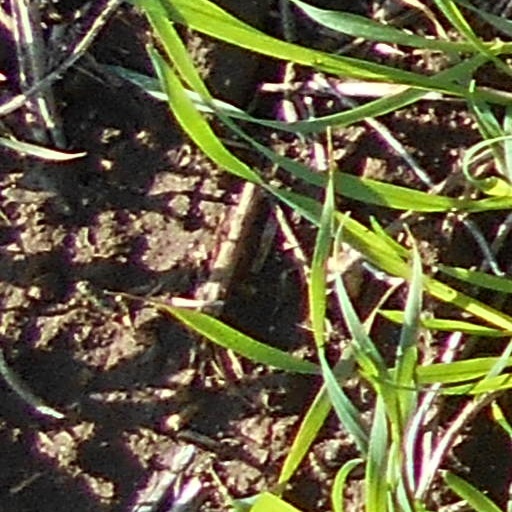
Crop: wheat